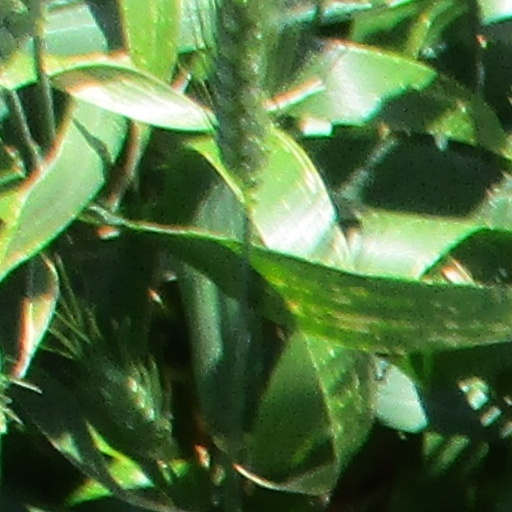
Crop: wheat